Josipina Turnograjska

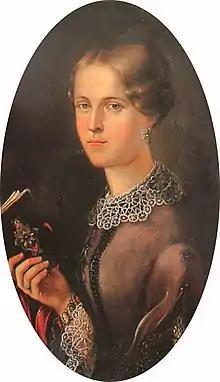
Portrait of Josipina Konstancija Ana Urbančič by Henrika Langus

Josipina Urbančič (married name Toman), who published under the pen name Josipina Turnogradska (later respelled Turnograjska, 9 July 1833 – 1 June 1854), was one of the first Slovene female writers, poets, and composers.